French ironclad Thétis

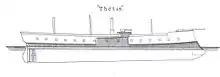

The s were designed as improved versions of the armored corvette suitable for foreign deployments. Unlike their predecessor the "Alma"-class ships were true central battery ironclads as they were fitted with armored transverse bulkheads. Like most ironclads of their era they were equipped with a metal-reinforced ram.